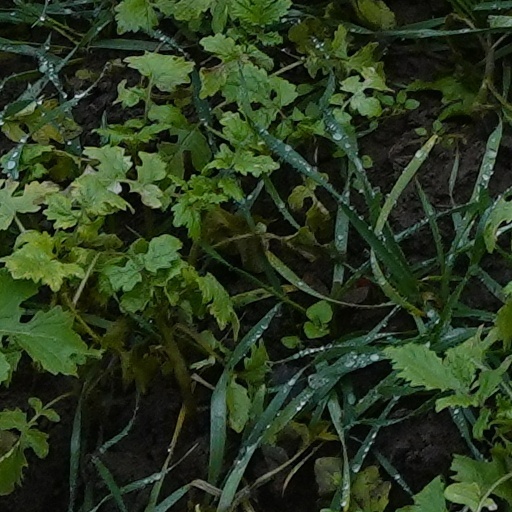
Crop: wheat